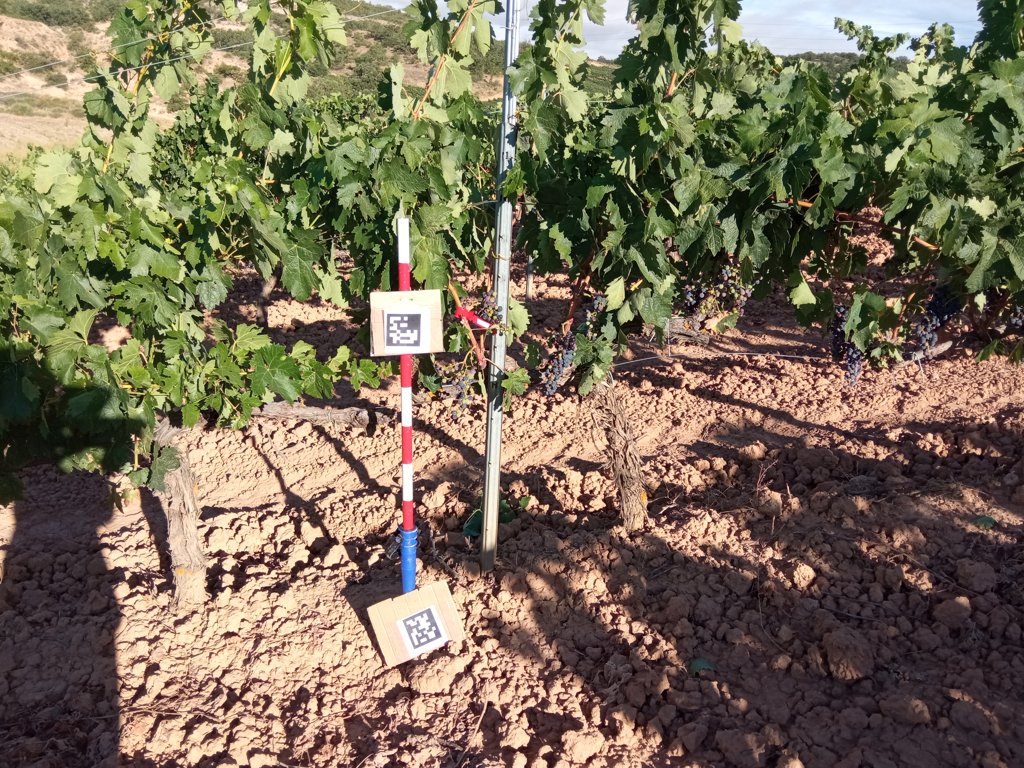
Berries visible: 299
Grape clusters: 9